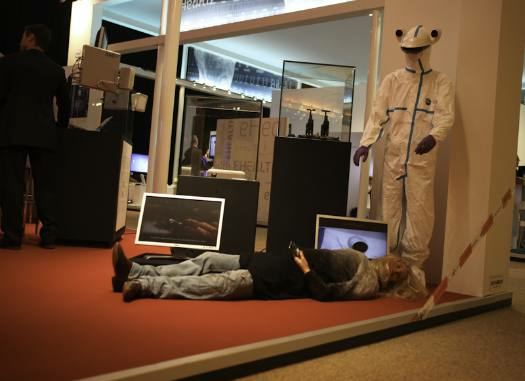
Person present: Yes